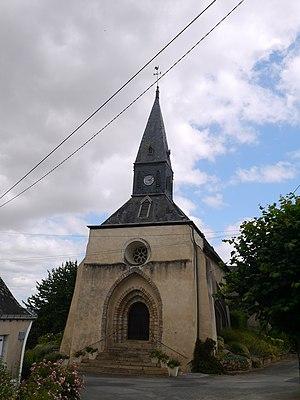
Saint-Michel-de-Feins
Bierné-les-Villages est une commune nouvelle située dans le département de la Mayenne, en région Pays de la Loire, créée le 1ᵉʳ janvier 2019 et peuplée de 1 249 habitants.
La liste des églises de la Mayenne recense de manière exhaustive les églises, cathédrale et basiliques situées dans le département français de la Mayenne.
Saint-Michel-de-Feins est une commune déléguée française, située dans le département de la Mayenne en région Pays de la Loire, peuplée de 181 habitants. Depuis le 1ᵉʳ janvier 2019, Saint-Michel-de-Feins est intégré dans la commune nouvelle de Bierné-les-Villages née de la fusion avec Argenton-Notre-Dame, Bierné, et Saint-Laurent-des-Mortiers.